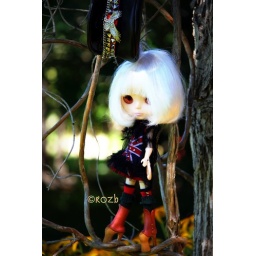
You can hang your hat in my tree anytime!